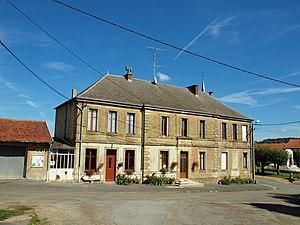
Nouart (Ardennes, France)